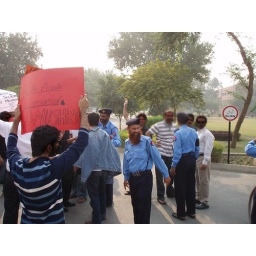
The admin and the guards tried to turn the rally back from near the library building but failed.